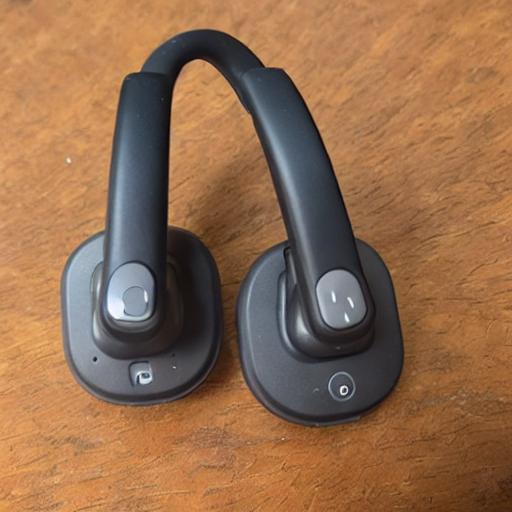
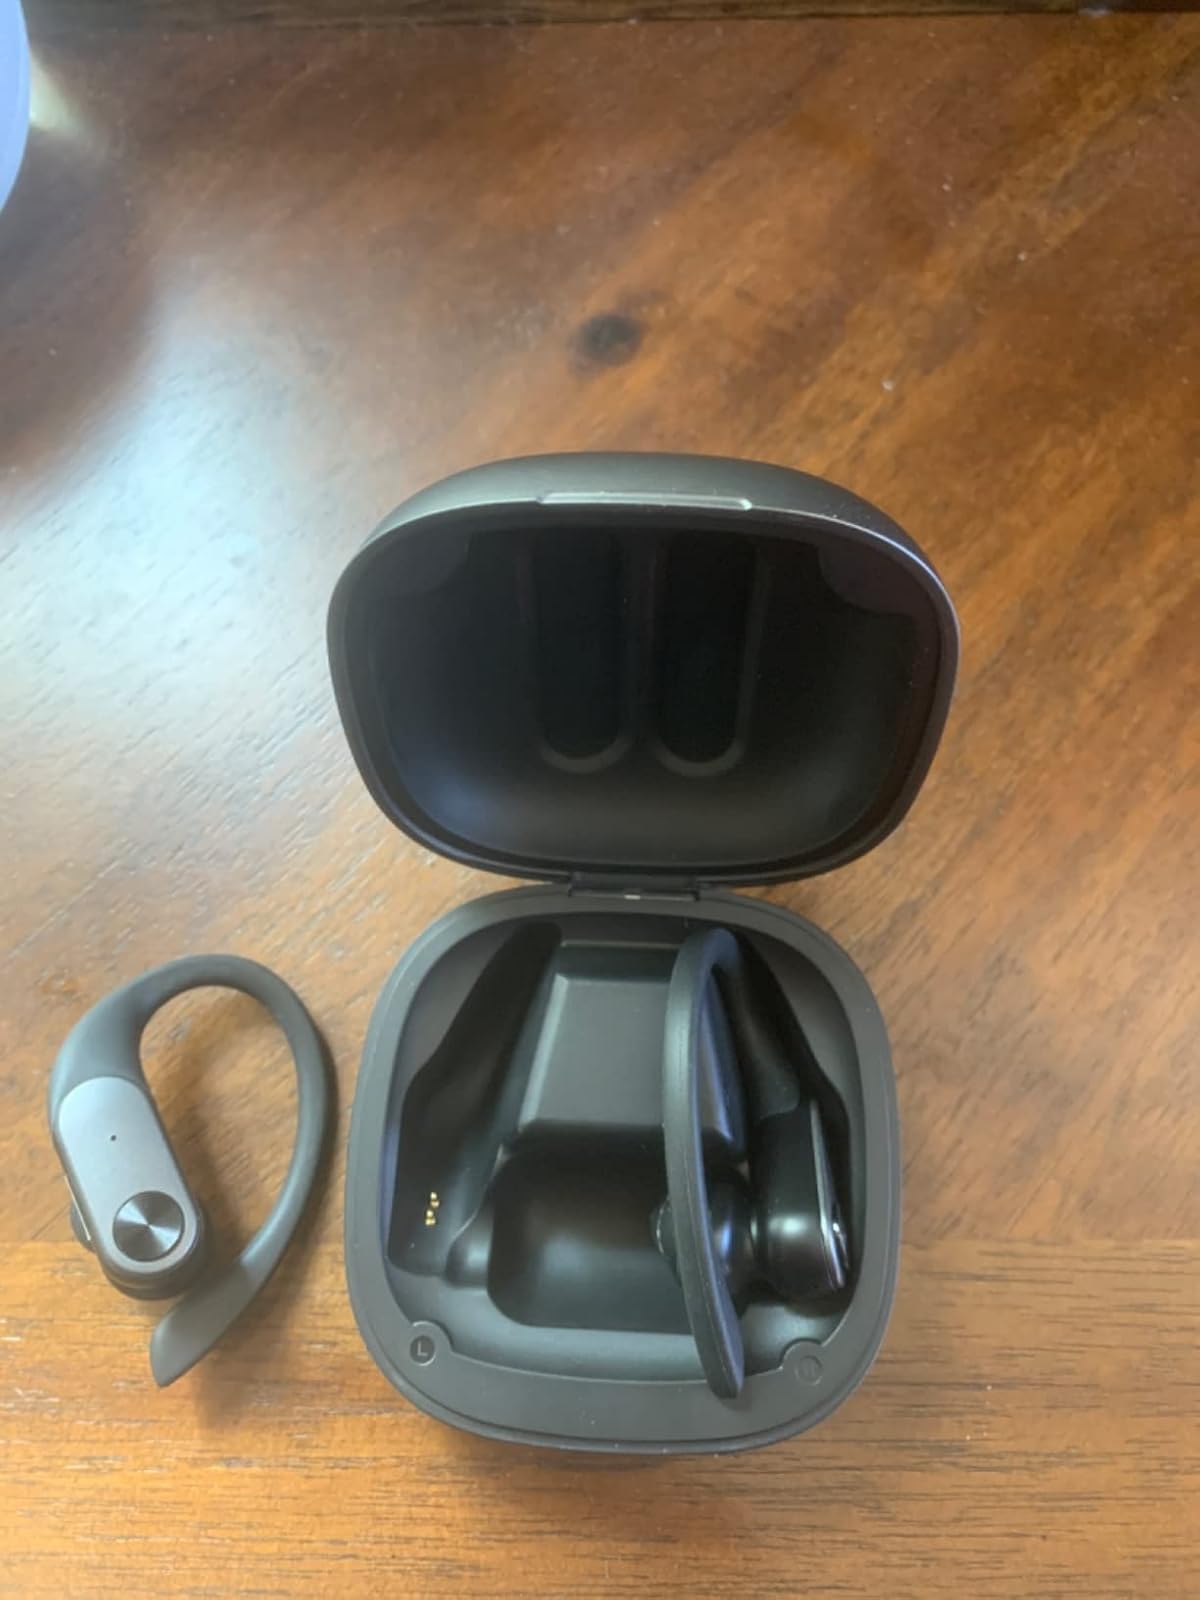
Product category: earbuds
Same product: no